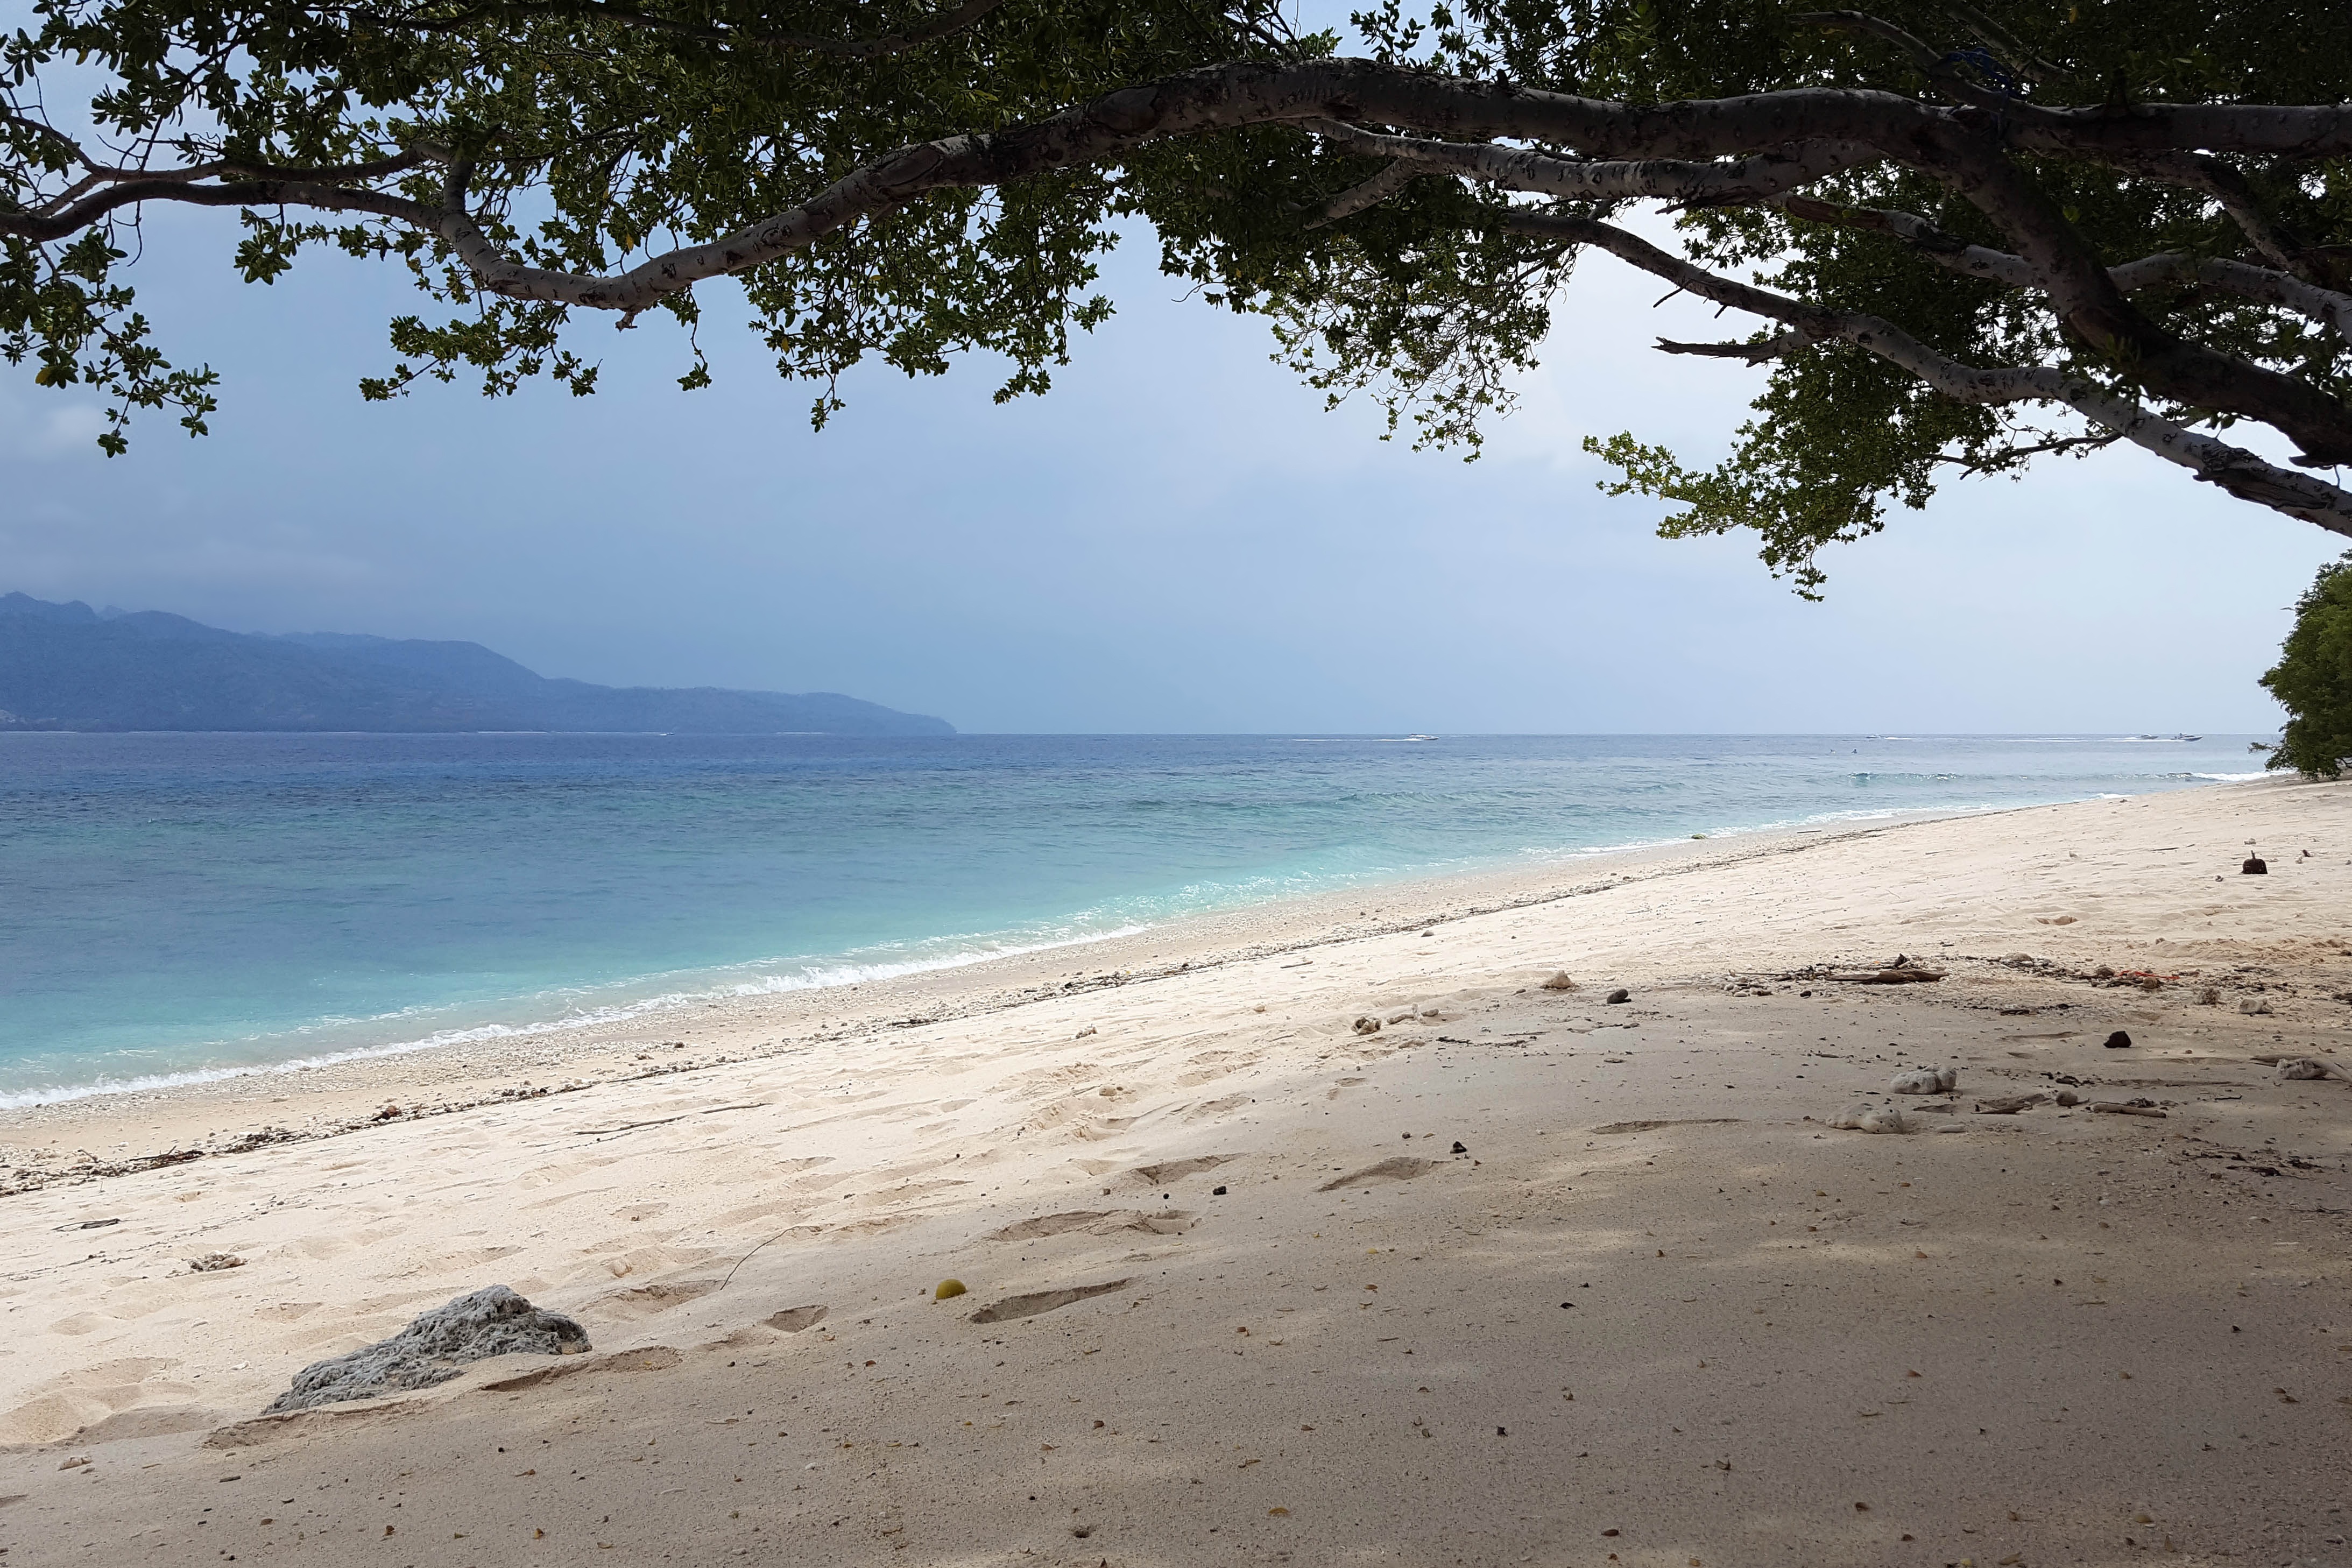
beach, sea, coast, tree, water, sand, ocean, horizon, sunlight, shore, wave, vacation, travel, shadow, bay, romantic, lonely, body of water, indonesia, tree shade, gili islands